Shōkasonjuku Academy

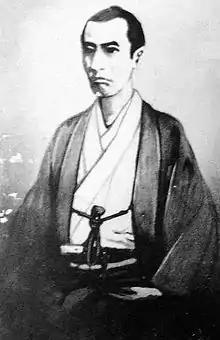

Yoshida Shōin (1830–1859), a teacher, scholar and patriot in Japan. He contributed to the Meiji Restoration through his own way, influenced the country by spreading knowledge. Yoshida Shōin had a strong family background. He was in the Choushu Domain, which was influential during the Sengoku period. His background gave him the chances to touch the western sciences and technologies and became what he interested in when he was young.